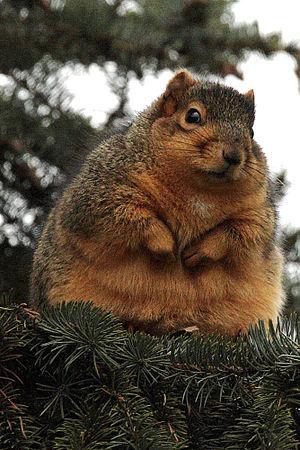
L’obésité induite par le rythme circadien est, chez les mammifères, un état physiologique ayant pour base les gènes principaux de l’horloge circadienne, soient Bmal1, Clock, CRYs et PERs, ainsi que certains autres gènes tels que PPARα et PPARγ. L’influence de cette horloge permet donc de considérer l’heure de la prise de nourriture, par exemple, comme étant un facteur influant sur le poids santé d’un organisme, d'où son importance dans le domaine de la santé. Les impacts les plus importants de l’horloge circadienne seront d’influencer la quantité d’insuline produite, la quantité de nourriture absorbée par l’animal ainsi que la quantité d'exercice quotidienne qu'il fera. Il s’agit d'ailleurs d’un processus formant un cercle vicieux. En effet, bien que les gènes de l’horloge soient en mesure de réguler la prise de poids, cette dernière elle-même peut avoir pour effet de déréguler le rythme circadien, et ainsi de suite.